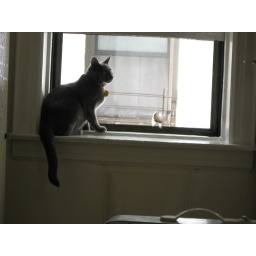
He's talking to his girlfriend (the cat that sits in the window across the way).